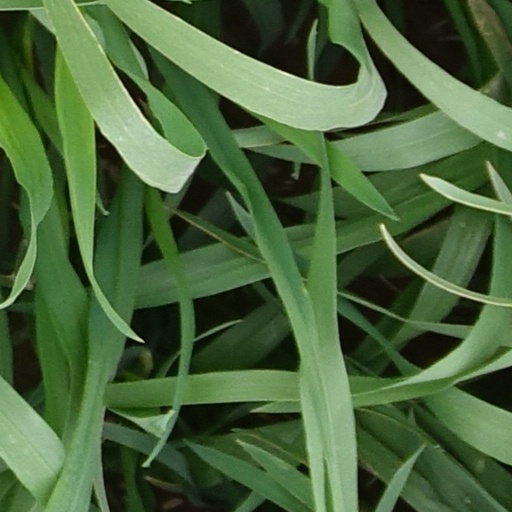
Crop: wheat